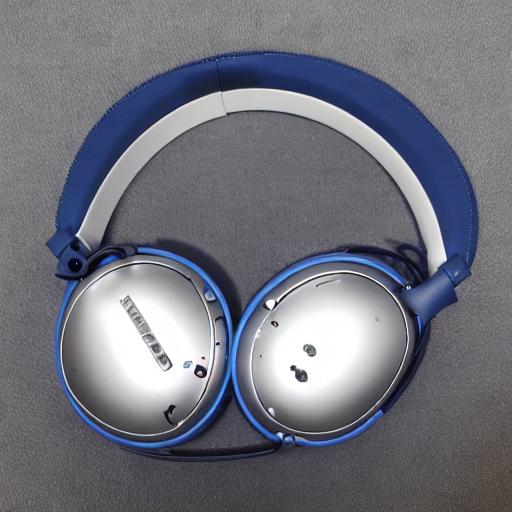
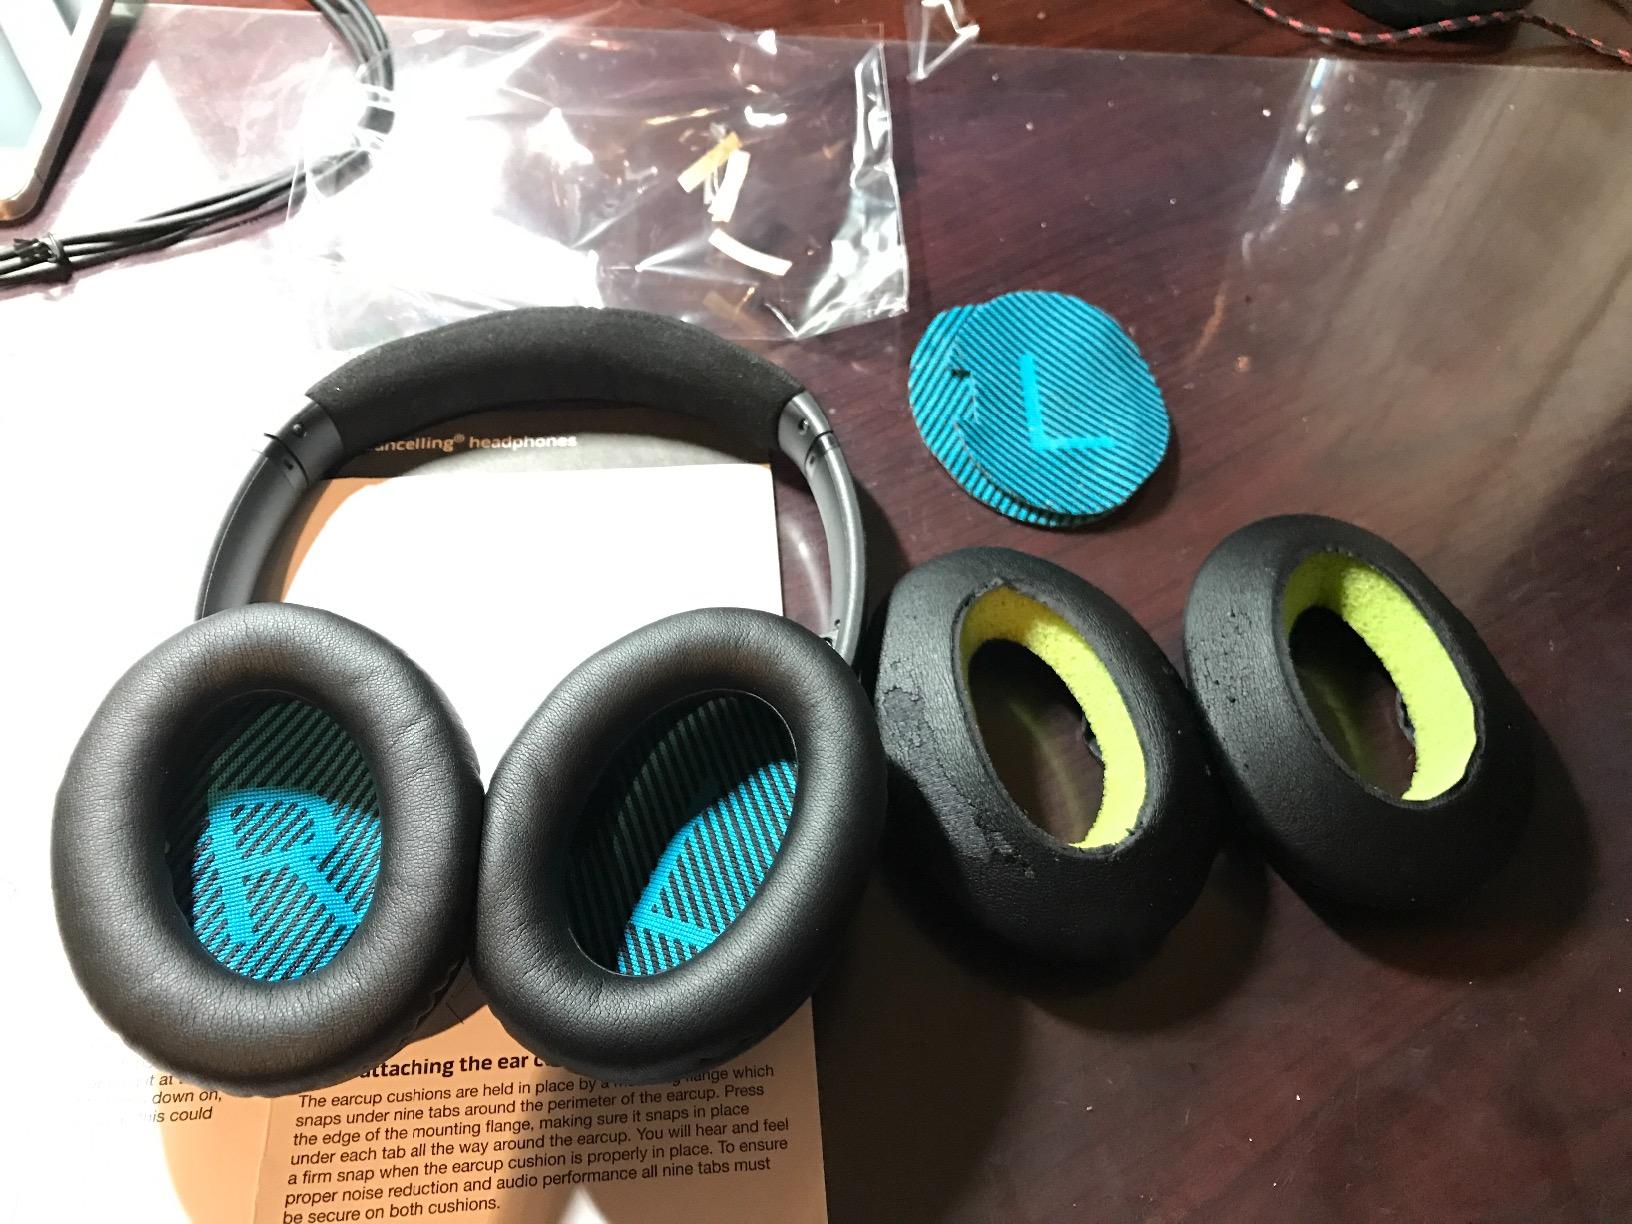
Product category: headphones
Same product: no